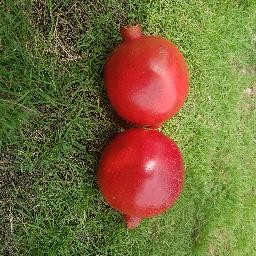
Fruit: Pomegranate
Quality: Good